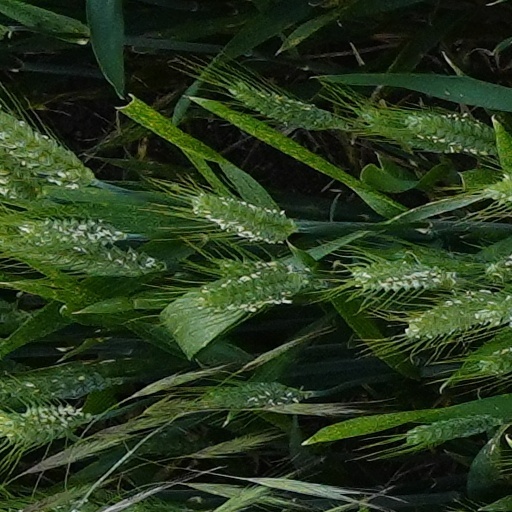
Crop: wheat